Bob Hoffman (American football)

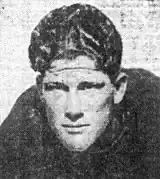
Hoffman, circa 1942

Wayne Robert Hoffman (December 13, 1917 – April 13, 2005) was a U.S. American football running back in the NFL for the Washington Redskins and Los Angeles Rams. He also played in the All-America Football Conference (AAFC) for the Los Angeles Dons and in the Pacific Coast Professional Football League (PCPFL) for the Hollywood Bears. Hoffman was an All-American college football player at the University of Southern California and was selected in the ninth round of the 1940 NFL draft.